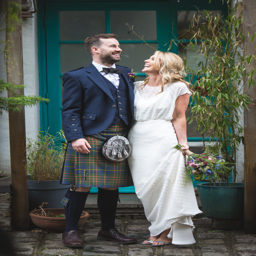
person wore a wedding dress by halfpenny london